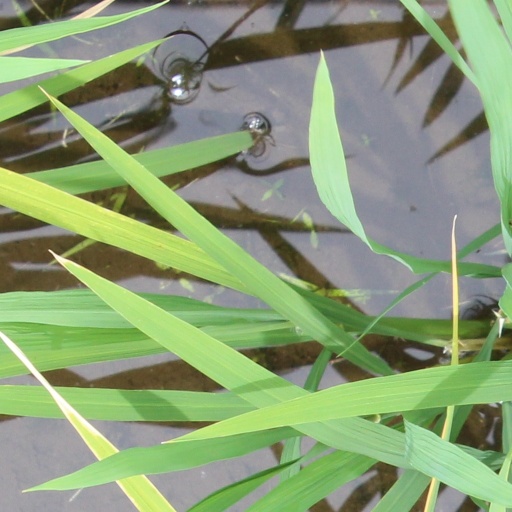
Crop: rice